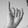
ASL letter: I